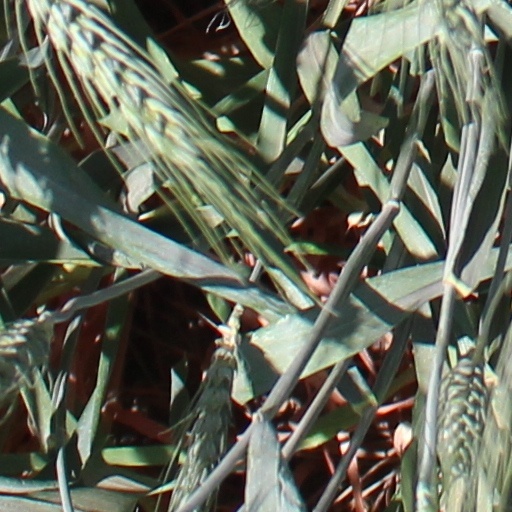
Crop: wheat